Thomas John Cochrane

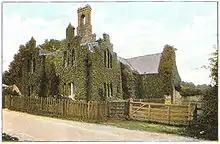
Quarr Abbey House, Cochrane's home

Cochrane was elected Member of Parliament for Ipswich in July 1839. He went on to be second-in-command of the East Indies and China Station in July 1841 during the First Opium War and, having been promoted to rear admiral on 23 November 1841, he became Commander-in-chief of that station, with his flag in the third-rate HMS "Agincourt" in 1844. He took part in anti-piracy operations around north-west Borneo including the destruction of the forts at Brunei in July 1846. He was promoted to vice admiral on 14 January 1850 and became Commander-in-Chief, Portsmouth in 1852. Promoted to full admiral on 31 January 1856, he was appointed Vice-Admiral of the United Kingdom on 16 May 1863 and then promoted to Admiral of the Fleet on 12 September 1865.